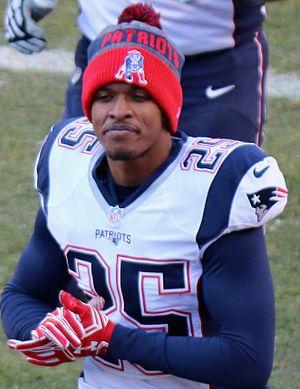
La saison 2016 des Patriots de la Nouvelle-Angleterre est la quarante-septième saison de football américain de la franchise américaine en National Football League et la cinquante-septième saison de l'histoire de la franchise.
Eric Rowe, né le 3 octobre 1992 à Cleveland, est un joueur américain de football américain évoluant au poste de cornerback pour les Dolphins de Miami. Il fut repêché par les Eagles de Philadelphie durant le 2ᵉ tour de la draft 2015 de la NFL.